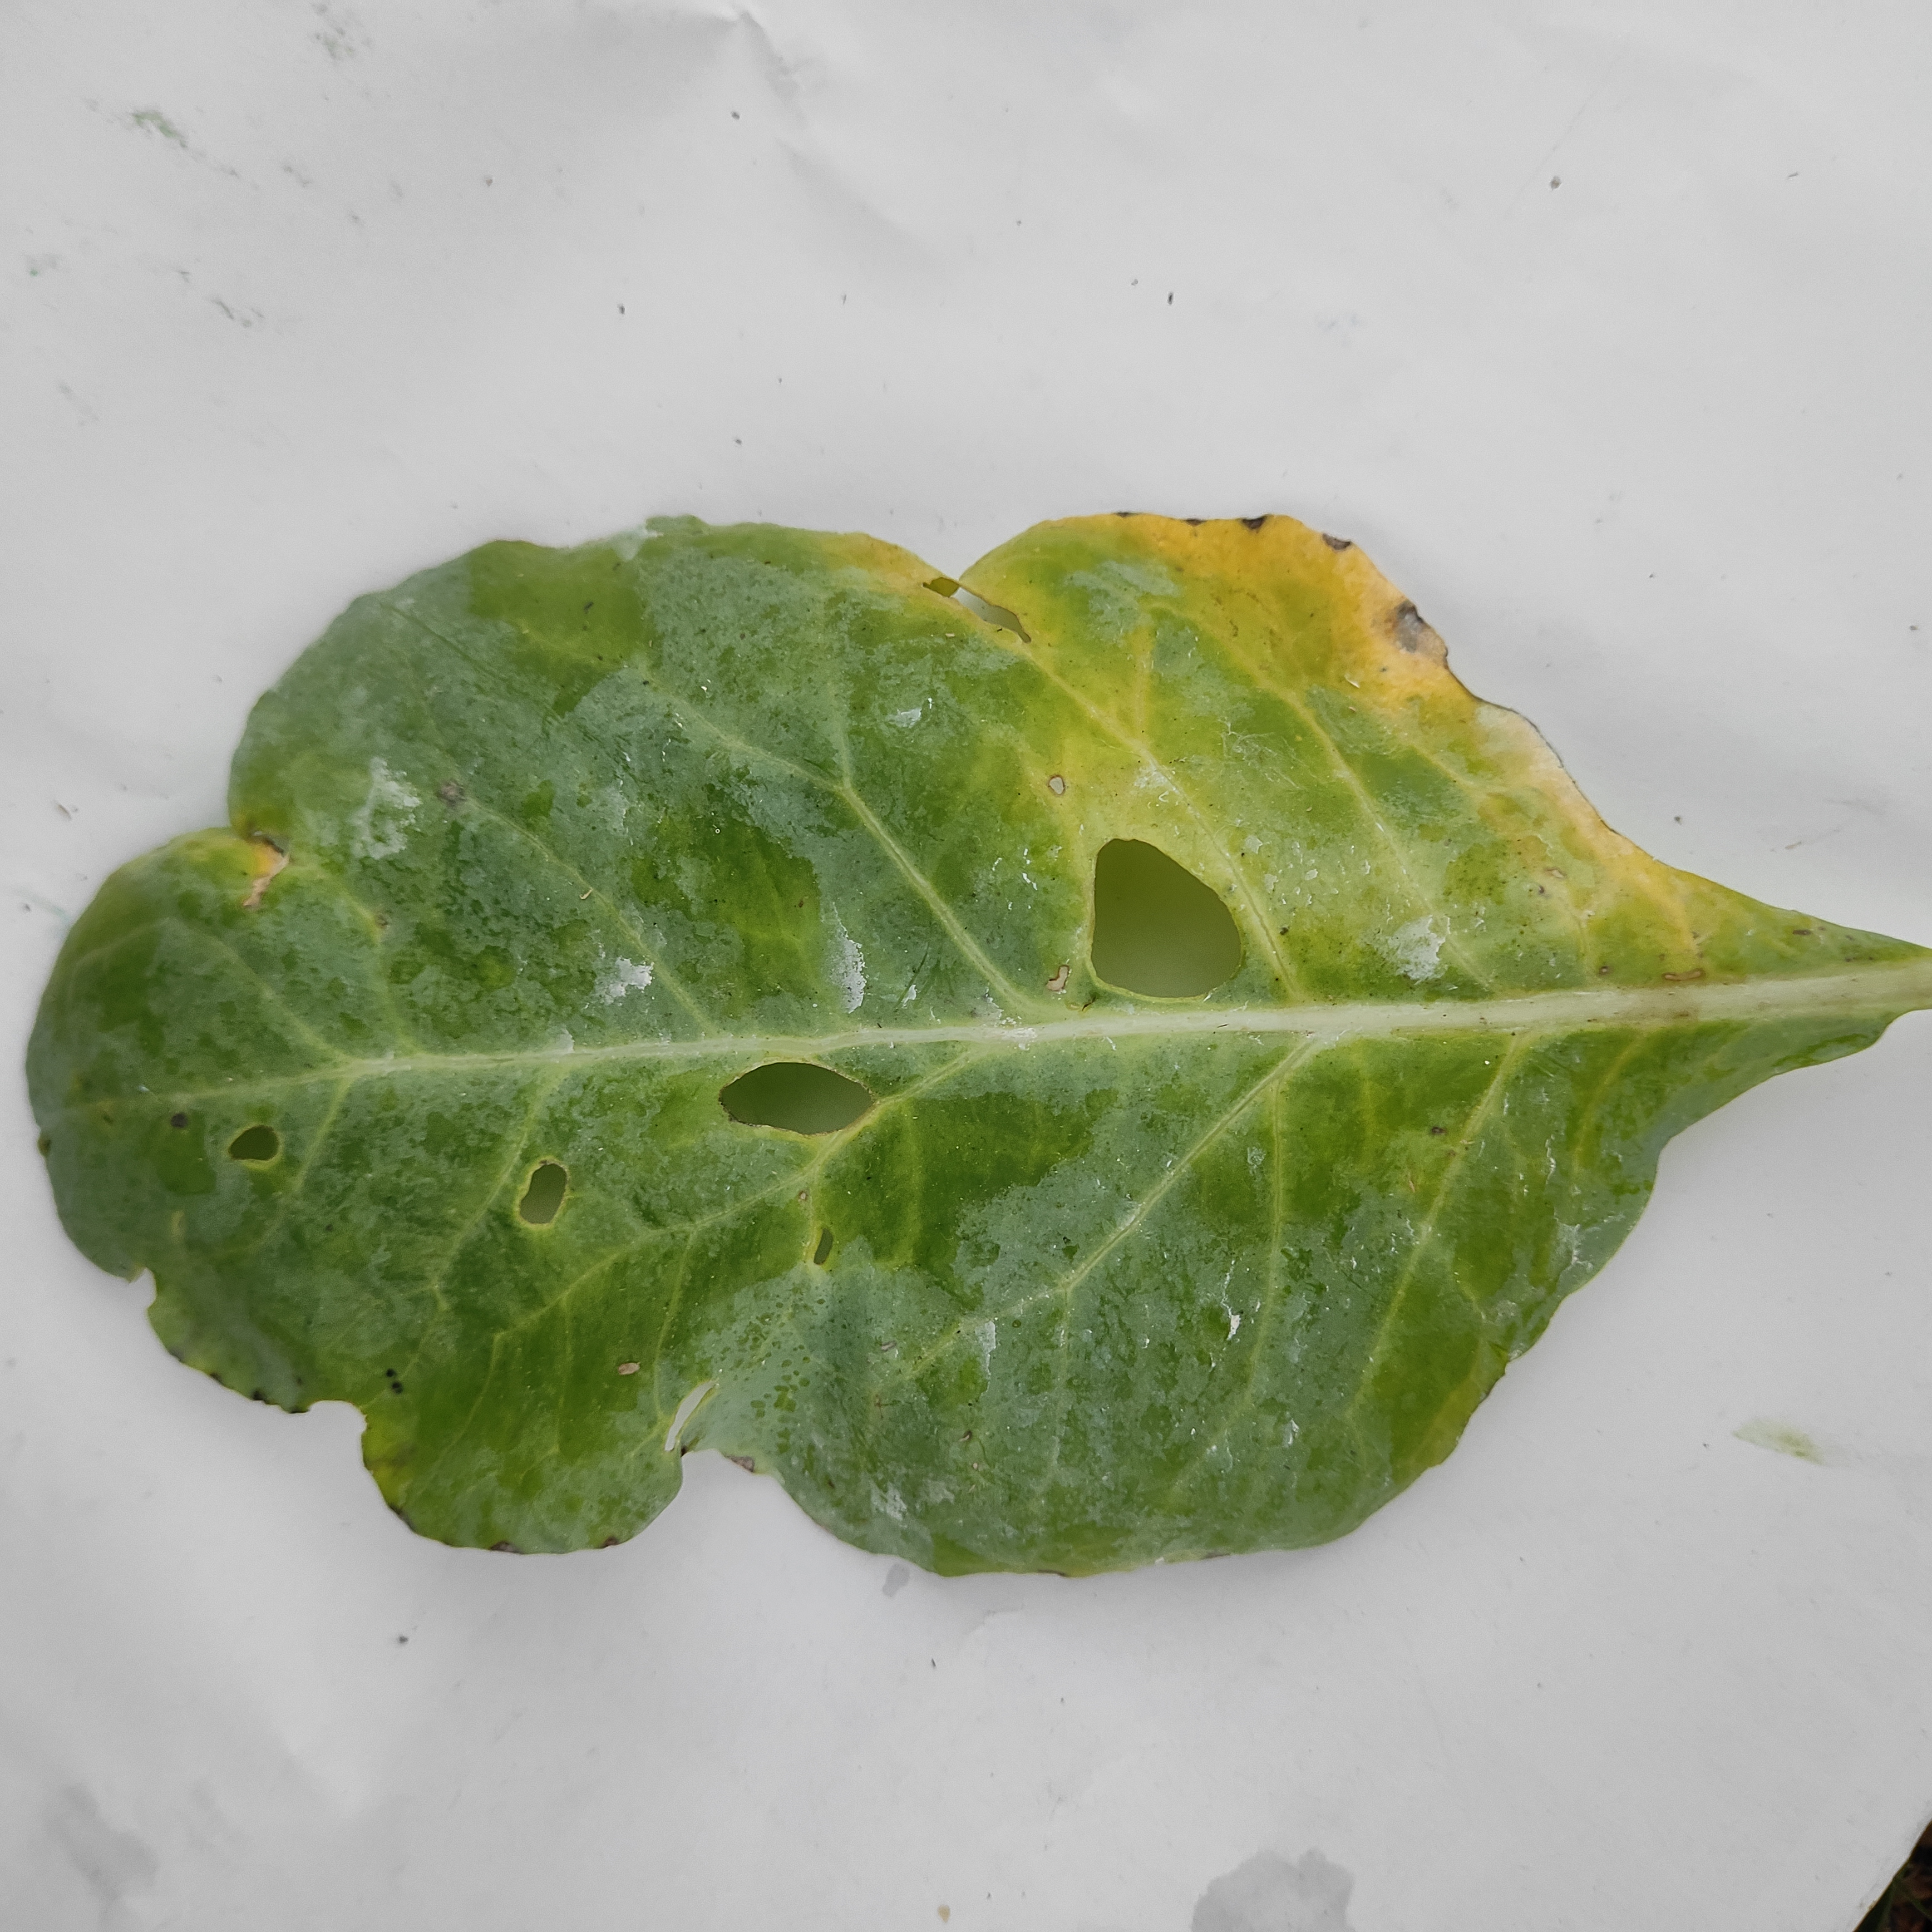
Label: Insect Hole